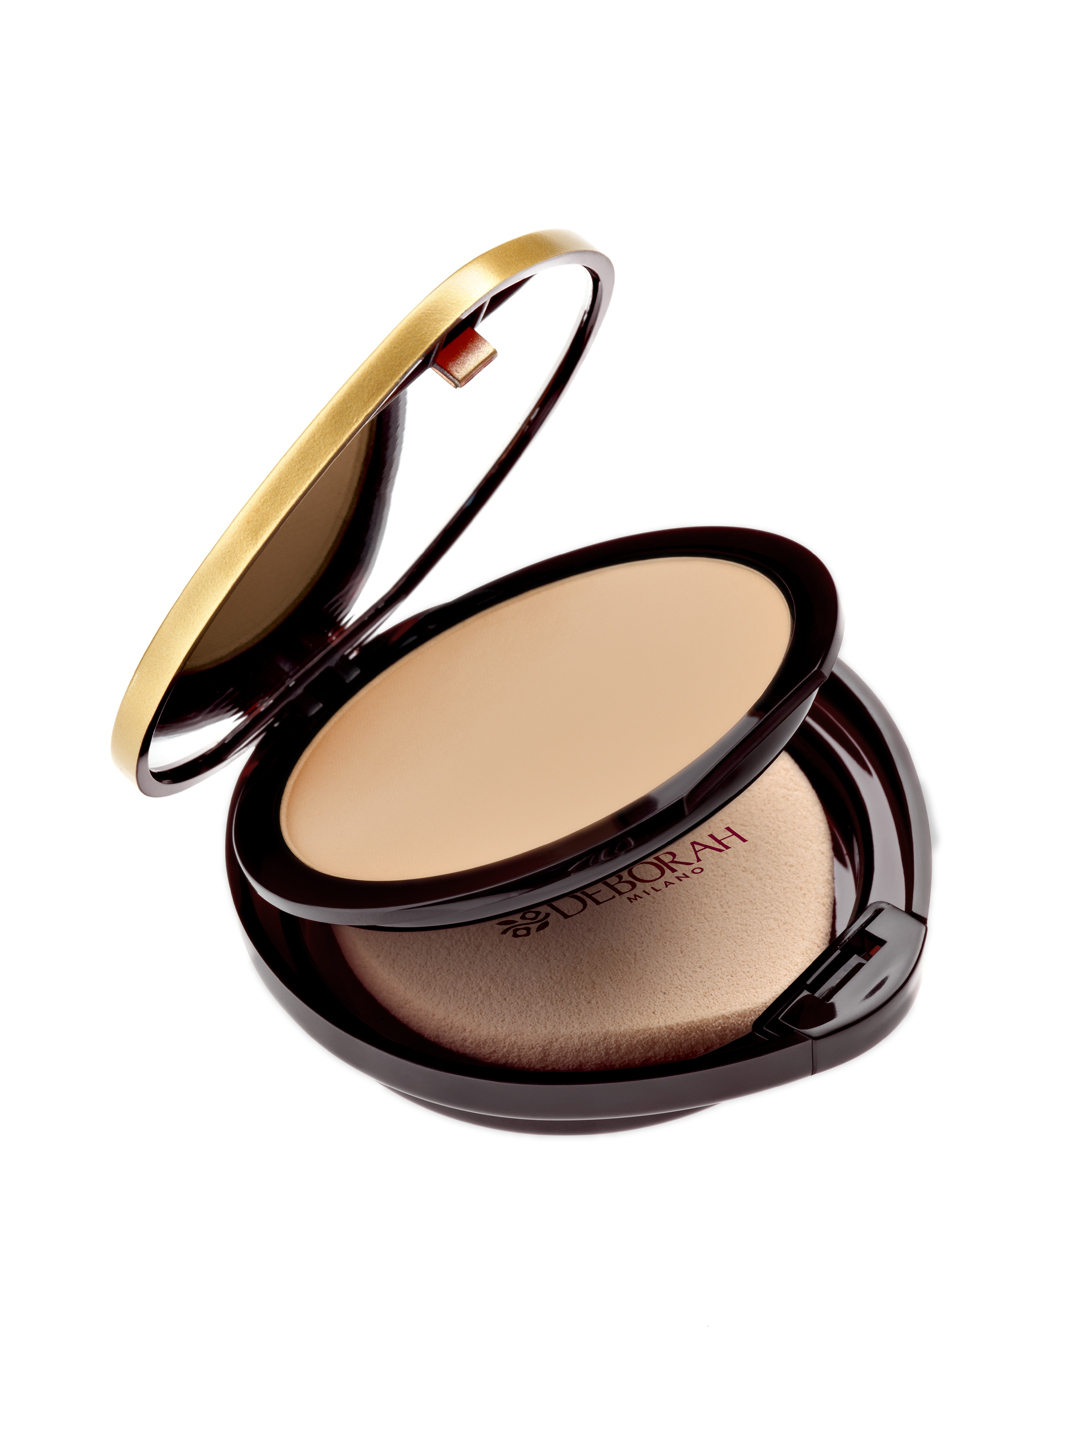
Deborah New Skin Compact Foundation 01
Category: Personal Care / Makeup / Foundation and Primer
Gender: Women
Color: Skin
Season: Spring 2017
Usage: Casual